Le Bény-Bocage

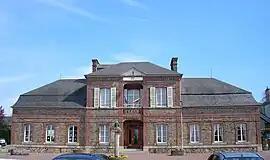
Town hall

Le Bény-Bocage is a former commune in the Calvados department in the Normandy region in northwestern France. On 1 January 2016, it was merged into the new commune of Souleuvre-en-Bocage.